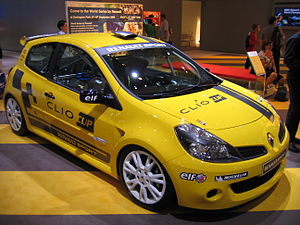
Renault Clio / Afledte modeller / Clio Renault Sport 197
Renault Clio RS-Cup
Renault Clio er en minibil fra den franske bilfabrikant Renault, som findes som tre- og femdørs hatchback, og fra starten af 2008 også som stationcar.